Tomaszów Mazowiecki

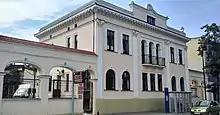
Gmina Hall

Major chemical companies in Tomaszów include Sicher Bautechnik which is a producer of construction chemicals, EcoHydroCarbon which specializes in polymer waste processing and Toma a plastics processing company that also operates a private clinic at its plant for employees to use.